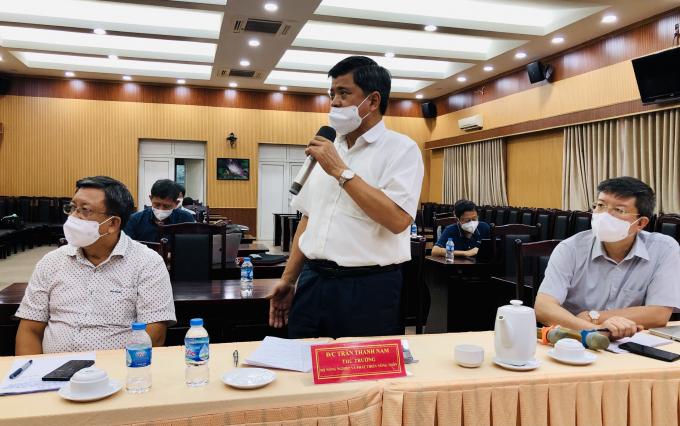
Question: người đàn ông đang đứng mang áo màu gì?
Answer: người đàn ông mang áo màu trắng